Anna Salunke

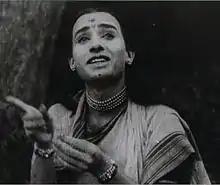
Salunke as Sita in "Lanka Dahan"

Anna Hari Salunke (-1944), also known as A. Salunke and Annasaheb Saluke, was an Indian actor who performed female roles in very early Indian cinema and also a cinematographer. He is the first person to perform as a heroine in Indian cinema when he played the role of Queen Taramati in Dada Saheb Phalke's first full-length film, "Raja Harishchandra" (1913). In 1917, Salunke became the first to play a double role in Indian cinema, by playing the roles of both the hero and heroine in "Lanka Dahan".